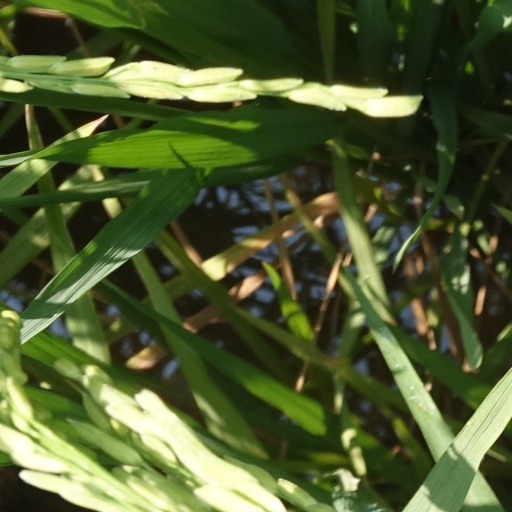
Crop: rice